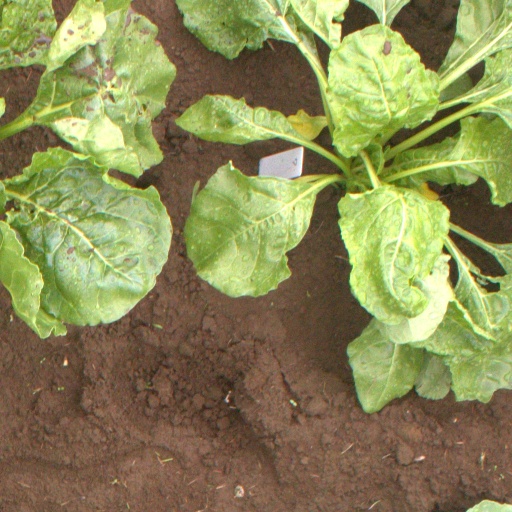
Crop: sugar beet